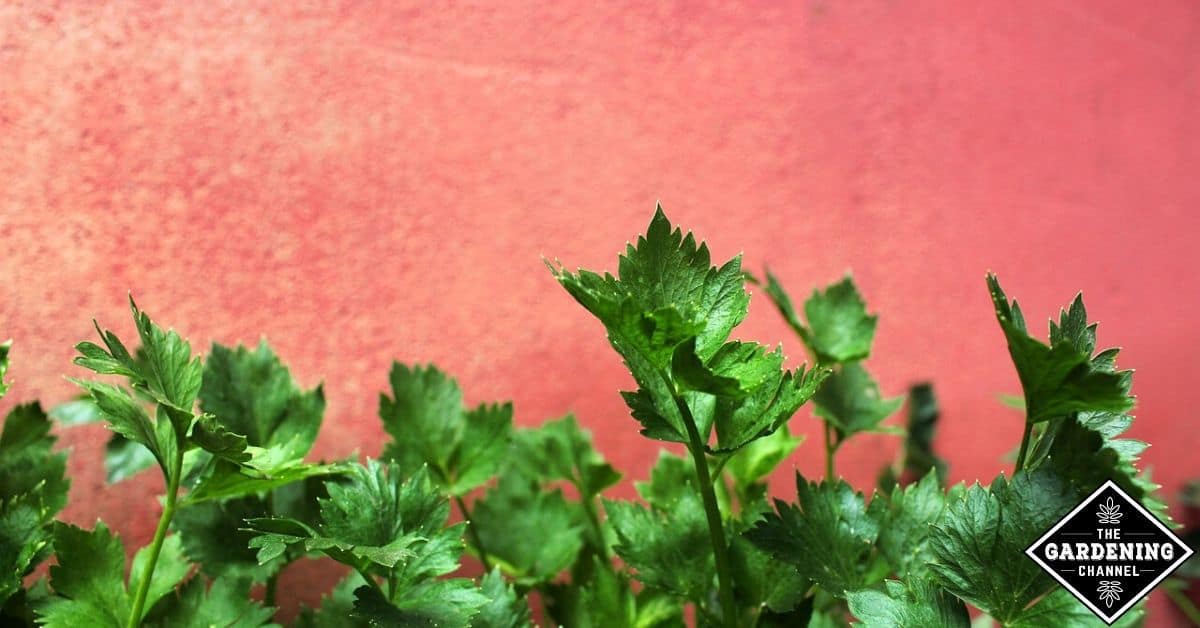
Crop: unknown
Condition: celery